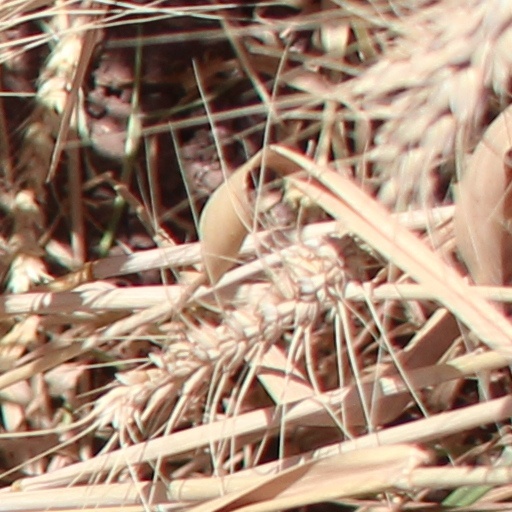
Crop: wheat